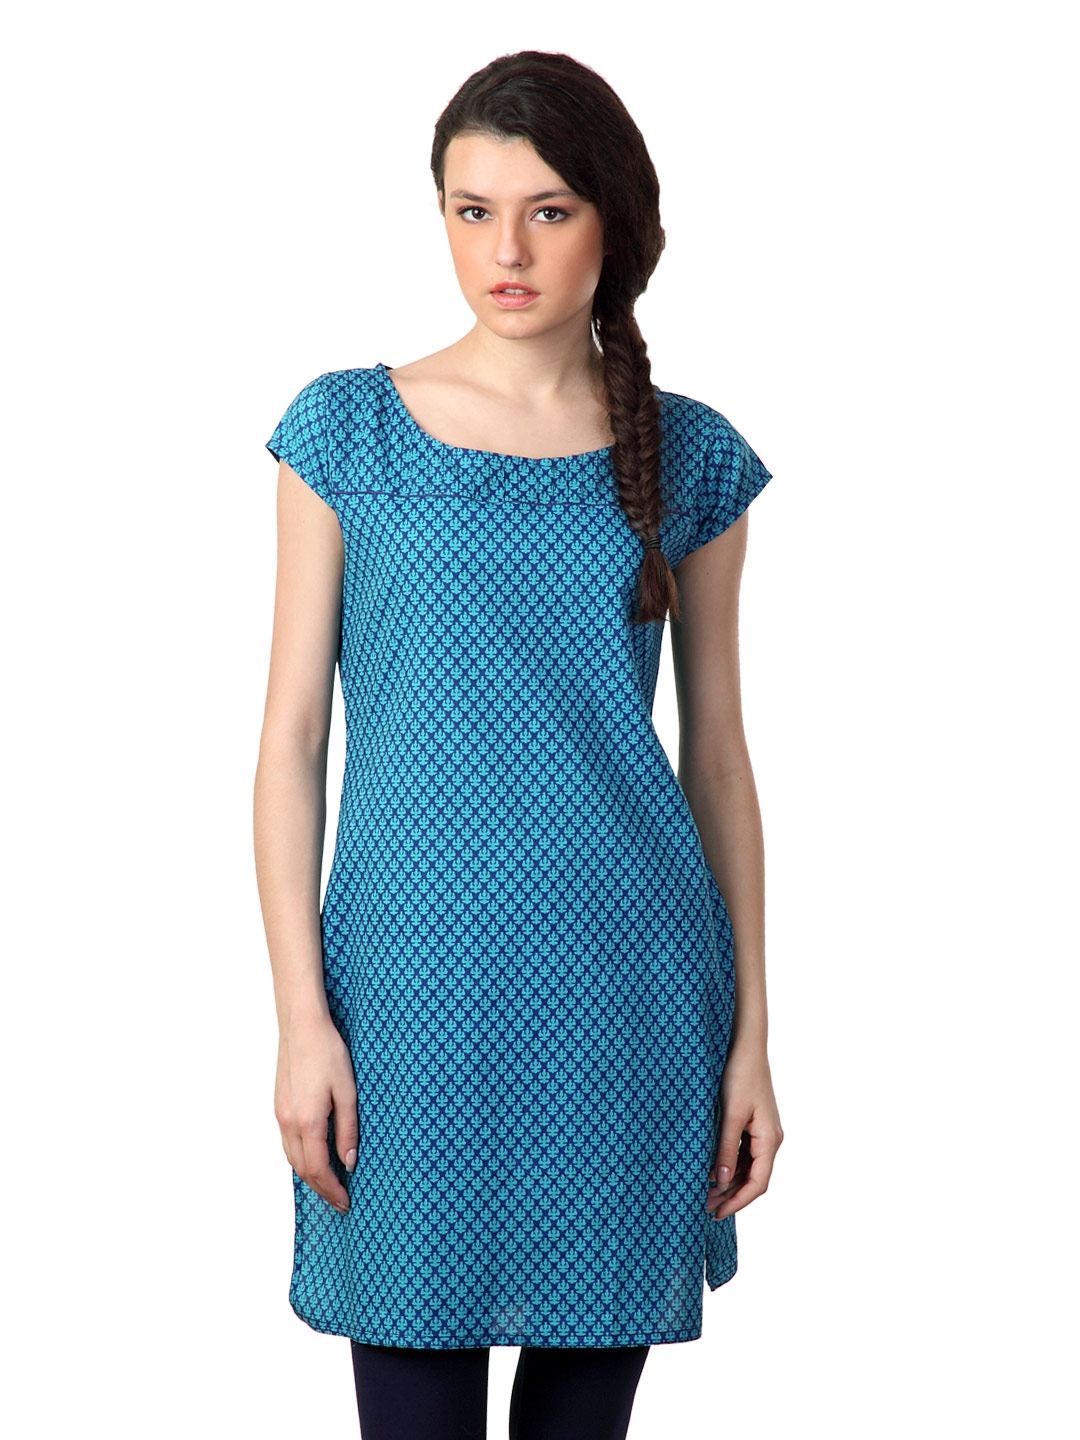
Alma Women Blue Kurta
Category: Apparel / Topwear / Kurtas
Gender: Women
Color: Blue
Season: Summer 2012
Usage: Ethnic